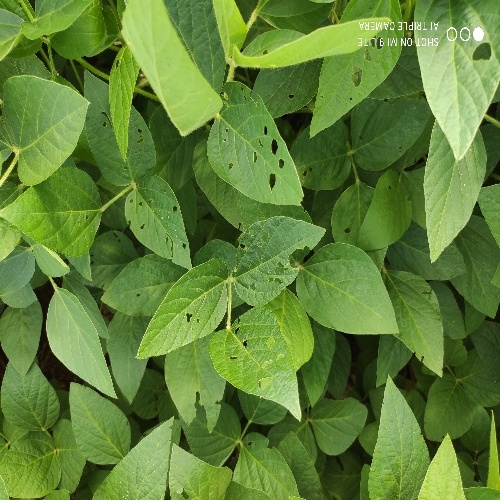
Label: Caterpillar